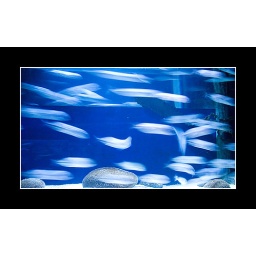
Like fish in water